1881–1896 cholera pandemic

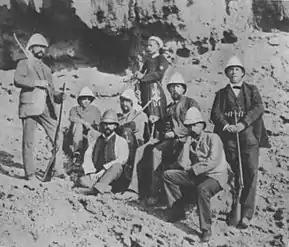
Photograph of Koch (third from the right) and other members of the German Cholera Commission in Egypt, 1884

In late June 1883, the first cases of cholera in Egypt, recently occupied by the British Empire in 1882, occurred in the port city of Damietta on the Mediterranean coast and rapidly spread in the Nile Delta and throughout the country in the summer and autumn, "notwithstanding cordons maintained with a degree of severity and cruelty almost unexampled". In the course of a few months, according to different estimates between 50,000 and 60,000 people died. The sources of the contamination most likely were Muslim pilgrims returning from Mecca and Indian troops serving in the British army. French and German bacteriologists were sent to Alexandria in 1883 to study the disease and determine its cause. (See: Scientific advances)